Answer in natural language. How many Chairs are visible in the scene? Choose between the following options: 2, 0, 4, 1 or 3
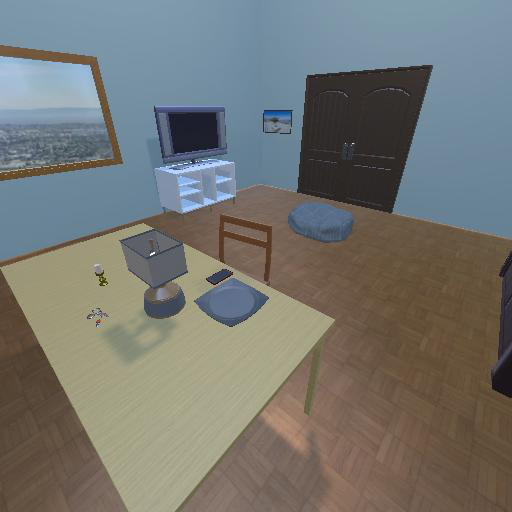
<answer>1</answer>